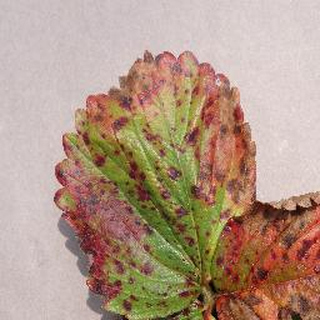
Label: strawberry_leaf_scorch